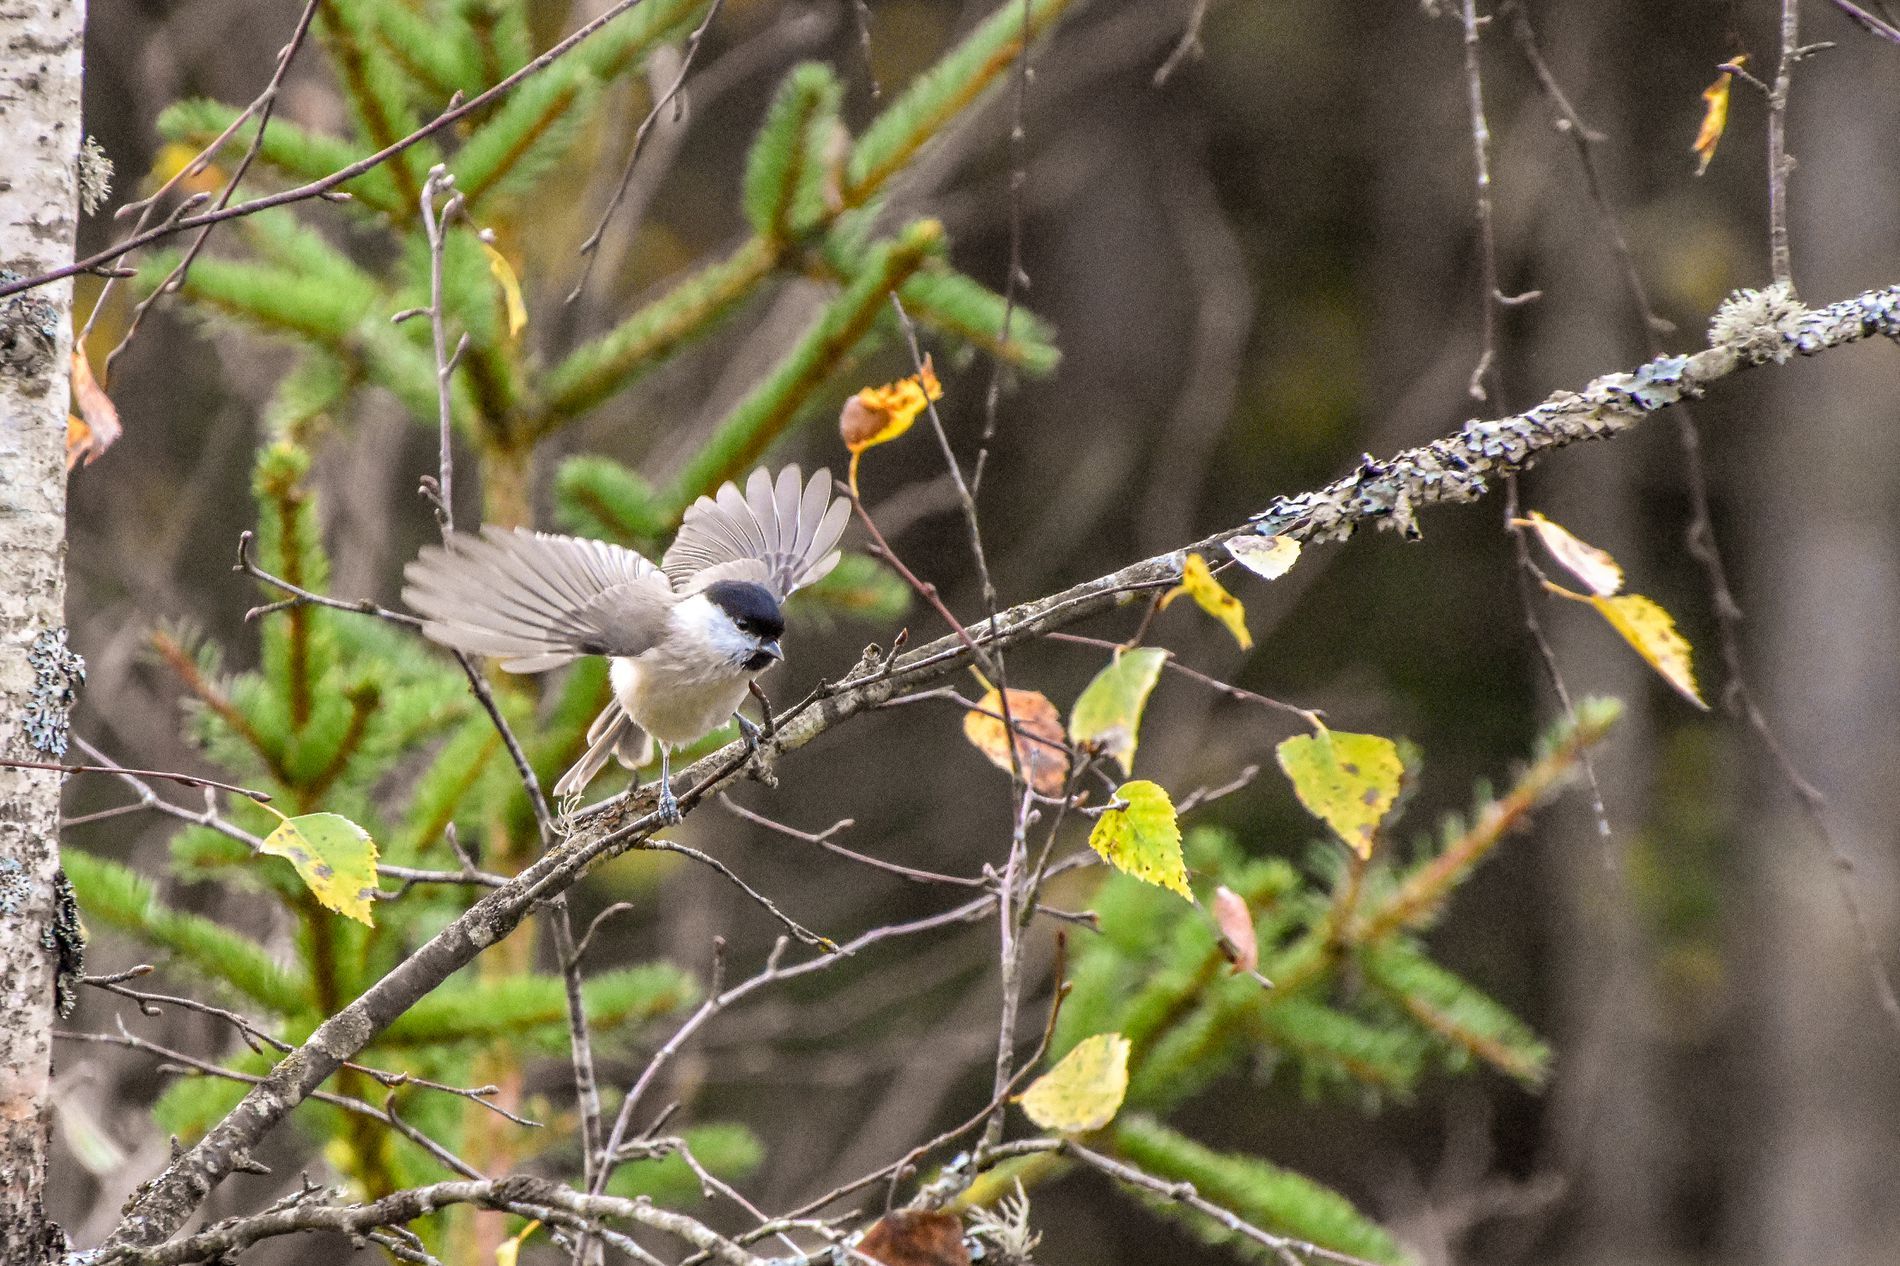
Feathered Pause
A delicate small bird, mid flight, gracefully approaching a thin branch in a natural woodland scene. The background shows soft-focus evergreen branches and a sprinkle of yellow autumn leaves. The bird’s wings are fully extended, capturing a beautiful moment of balance between motion and stillness.
At eye level a bird is captured mid-motion as if frozen in time while landing or balancing, creating a dynamic and natural scene. The background is blurred using a shallow depth of field to focus fully on the bird and branch. A color palette of olive Green, Bark Grey, Autumn Yellow, Soft Black & White on the bird’s feathers. The overall mood is Calm, quiet, and peaceful.
Labels: Animal, Bird, Finch, Jay, Plant, Tree, Leaf, Flying, Wren, Vegetation, Conifer, Beak, Swallow, Sparrow, Bluebird, Poplar plant, Spruce, blurred background, Tree branches
Camera: NIKON CORPORATION NIKON D3500
Lens: 18.0-400.0 mm f/3.5-6.3
Aperture: F8
Exposure: 1/1600 sec
ISO: 7200
Focal length: 400.0 mm